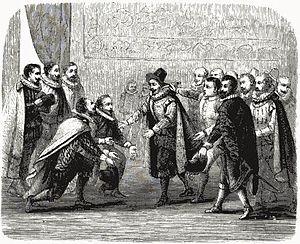
5 janvier : le Parlement d’Aix-en-Provence reconnaît l’autorité royale.